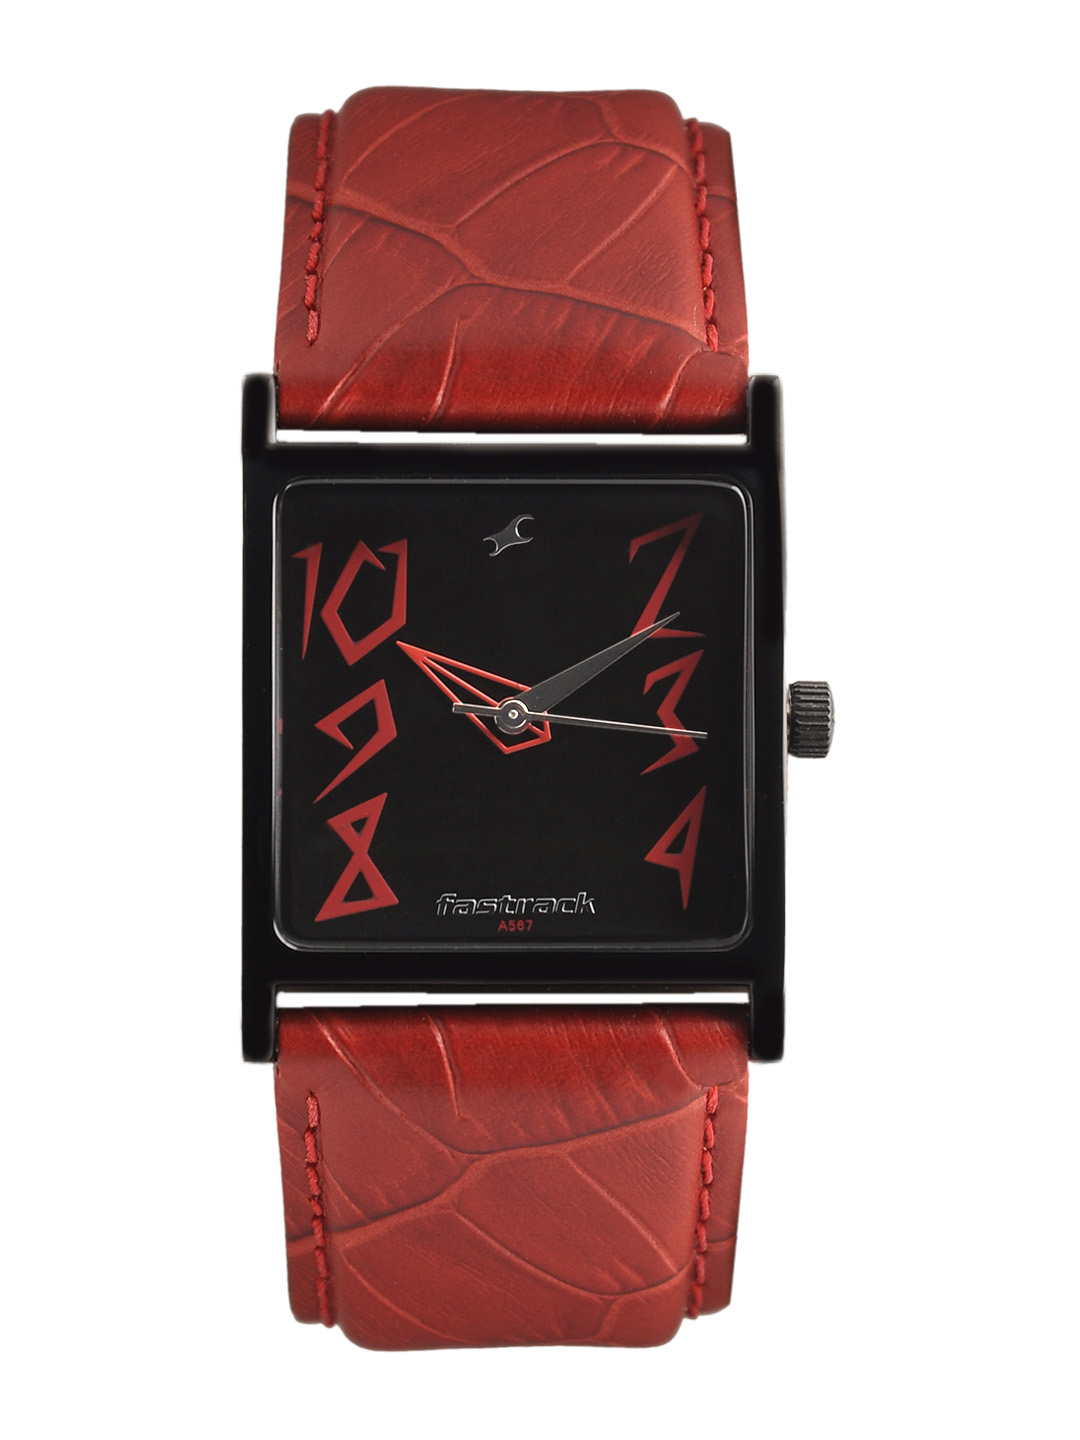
Fastrack Women Black Dial  Watch NB9735NL01
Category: Accessories / Watches / Watches
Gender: Women
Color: Black
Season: Winter 2016
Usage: Casual